Cyryx College

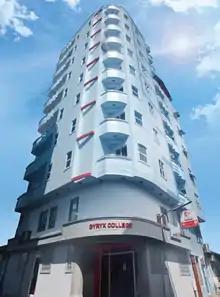
Light Sky Campus

The School of Multimedia Arts & Design is located at the Galolhu Campus on Bodurasgefaanu Magu. It offers the following programmes: